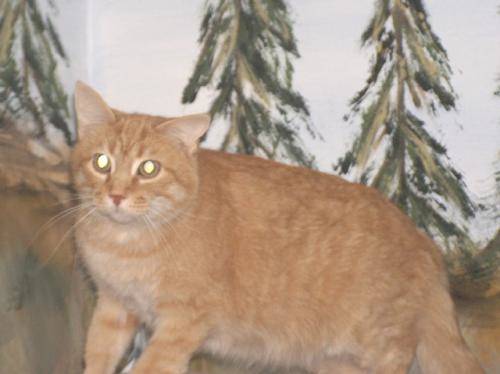
Label: cat